Tiago Ferreira (footballer, born 1993)

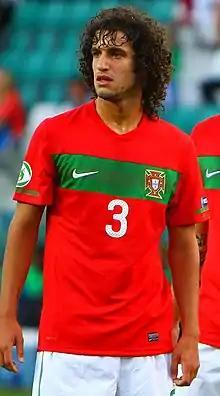
Ferreira with Portugal U19 in 2012

Tiago Emanuel Canelas Almeida Ferreira (born 10 July 1993) is a Portuguese professional footballer who plays as a central defender for Liga Portugal 2 club União de Leiria.